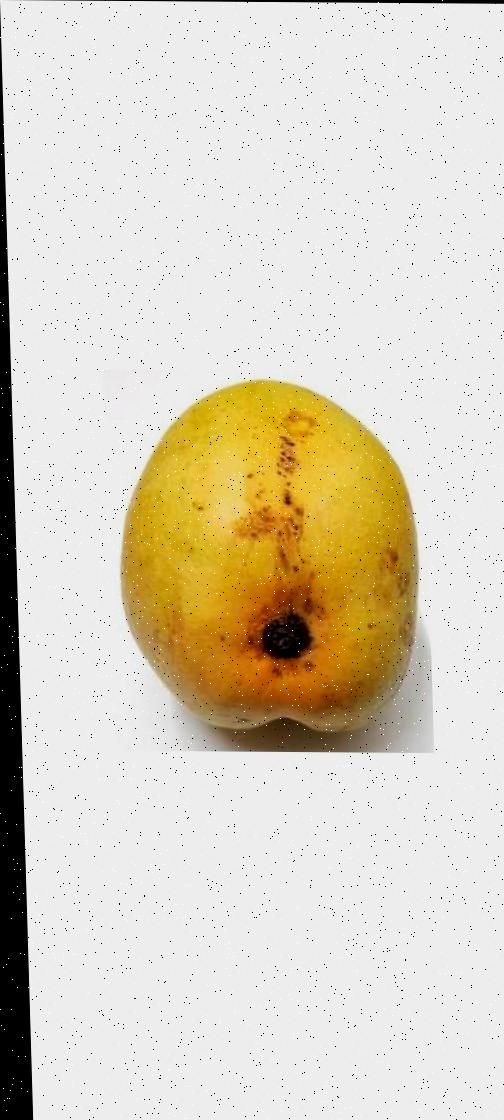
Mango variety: Bari-11